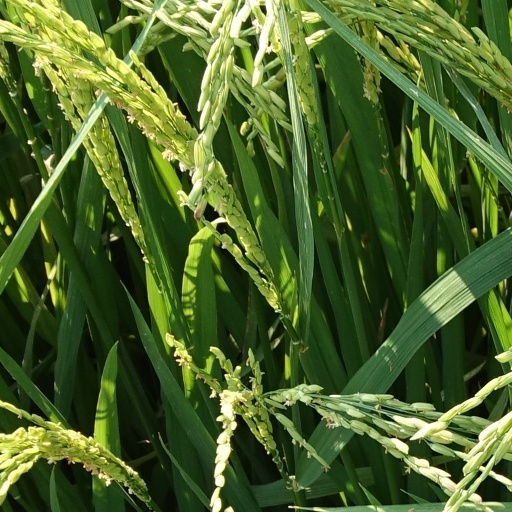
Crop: rice